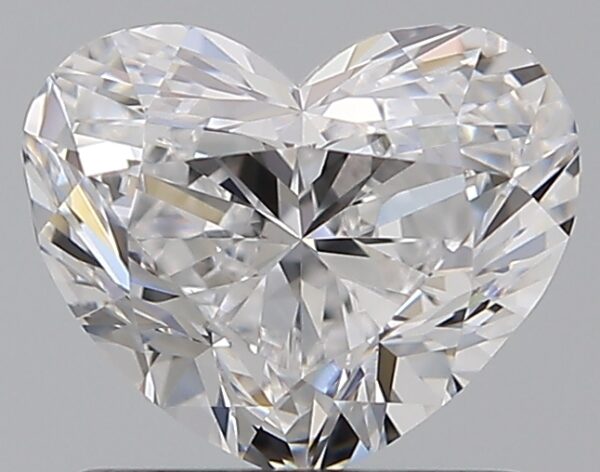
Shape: heart
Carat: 0.9
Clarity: VS1
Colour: D
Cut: GD
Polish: EX
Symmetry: GD
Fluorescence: N
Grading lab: GIA
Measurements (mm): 5.58 x 6.77 x 3.68